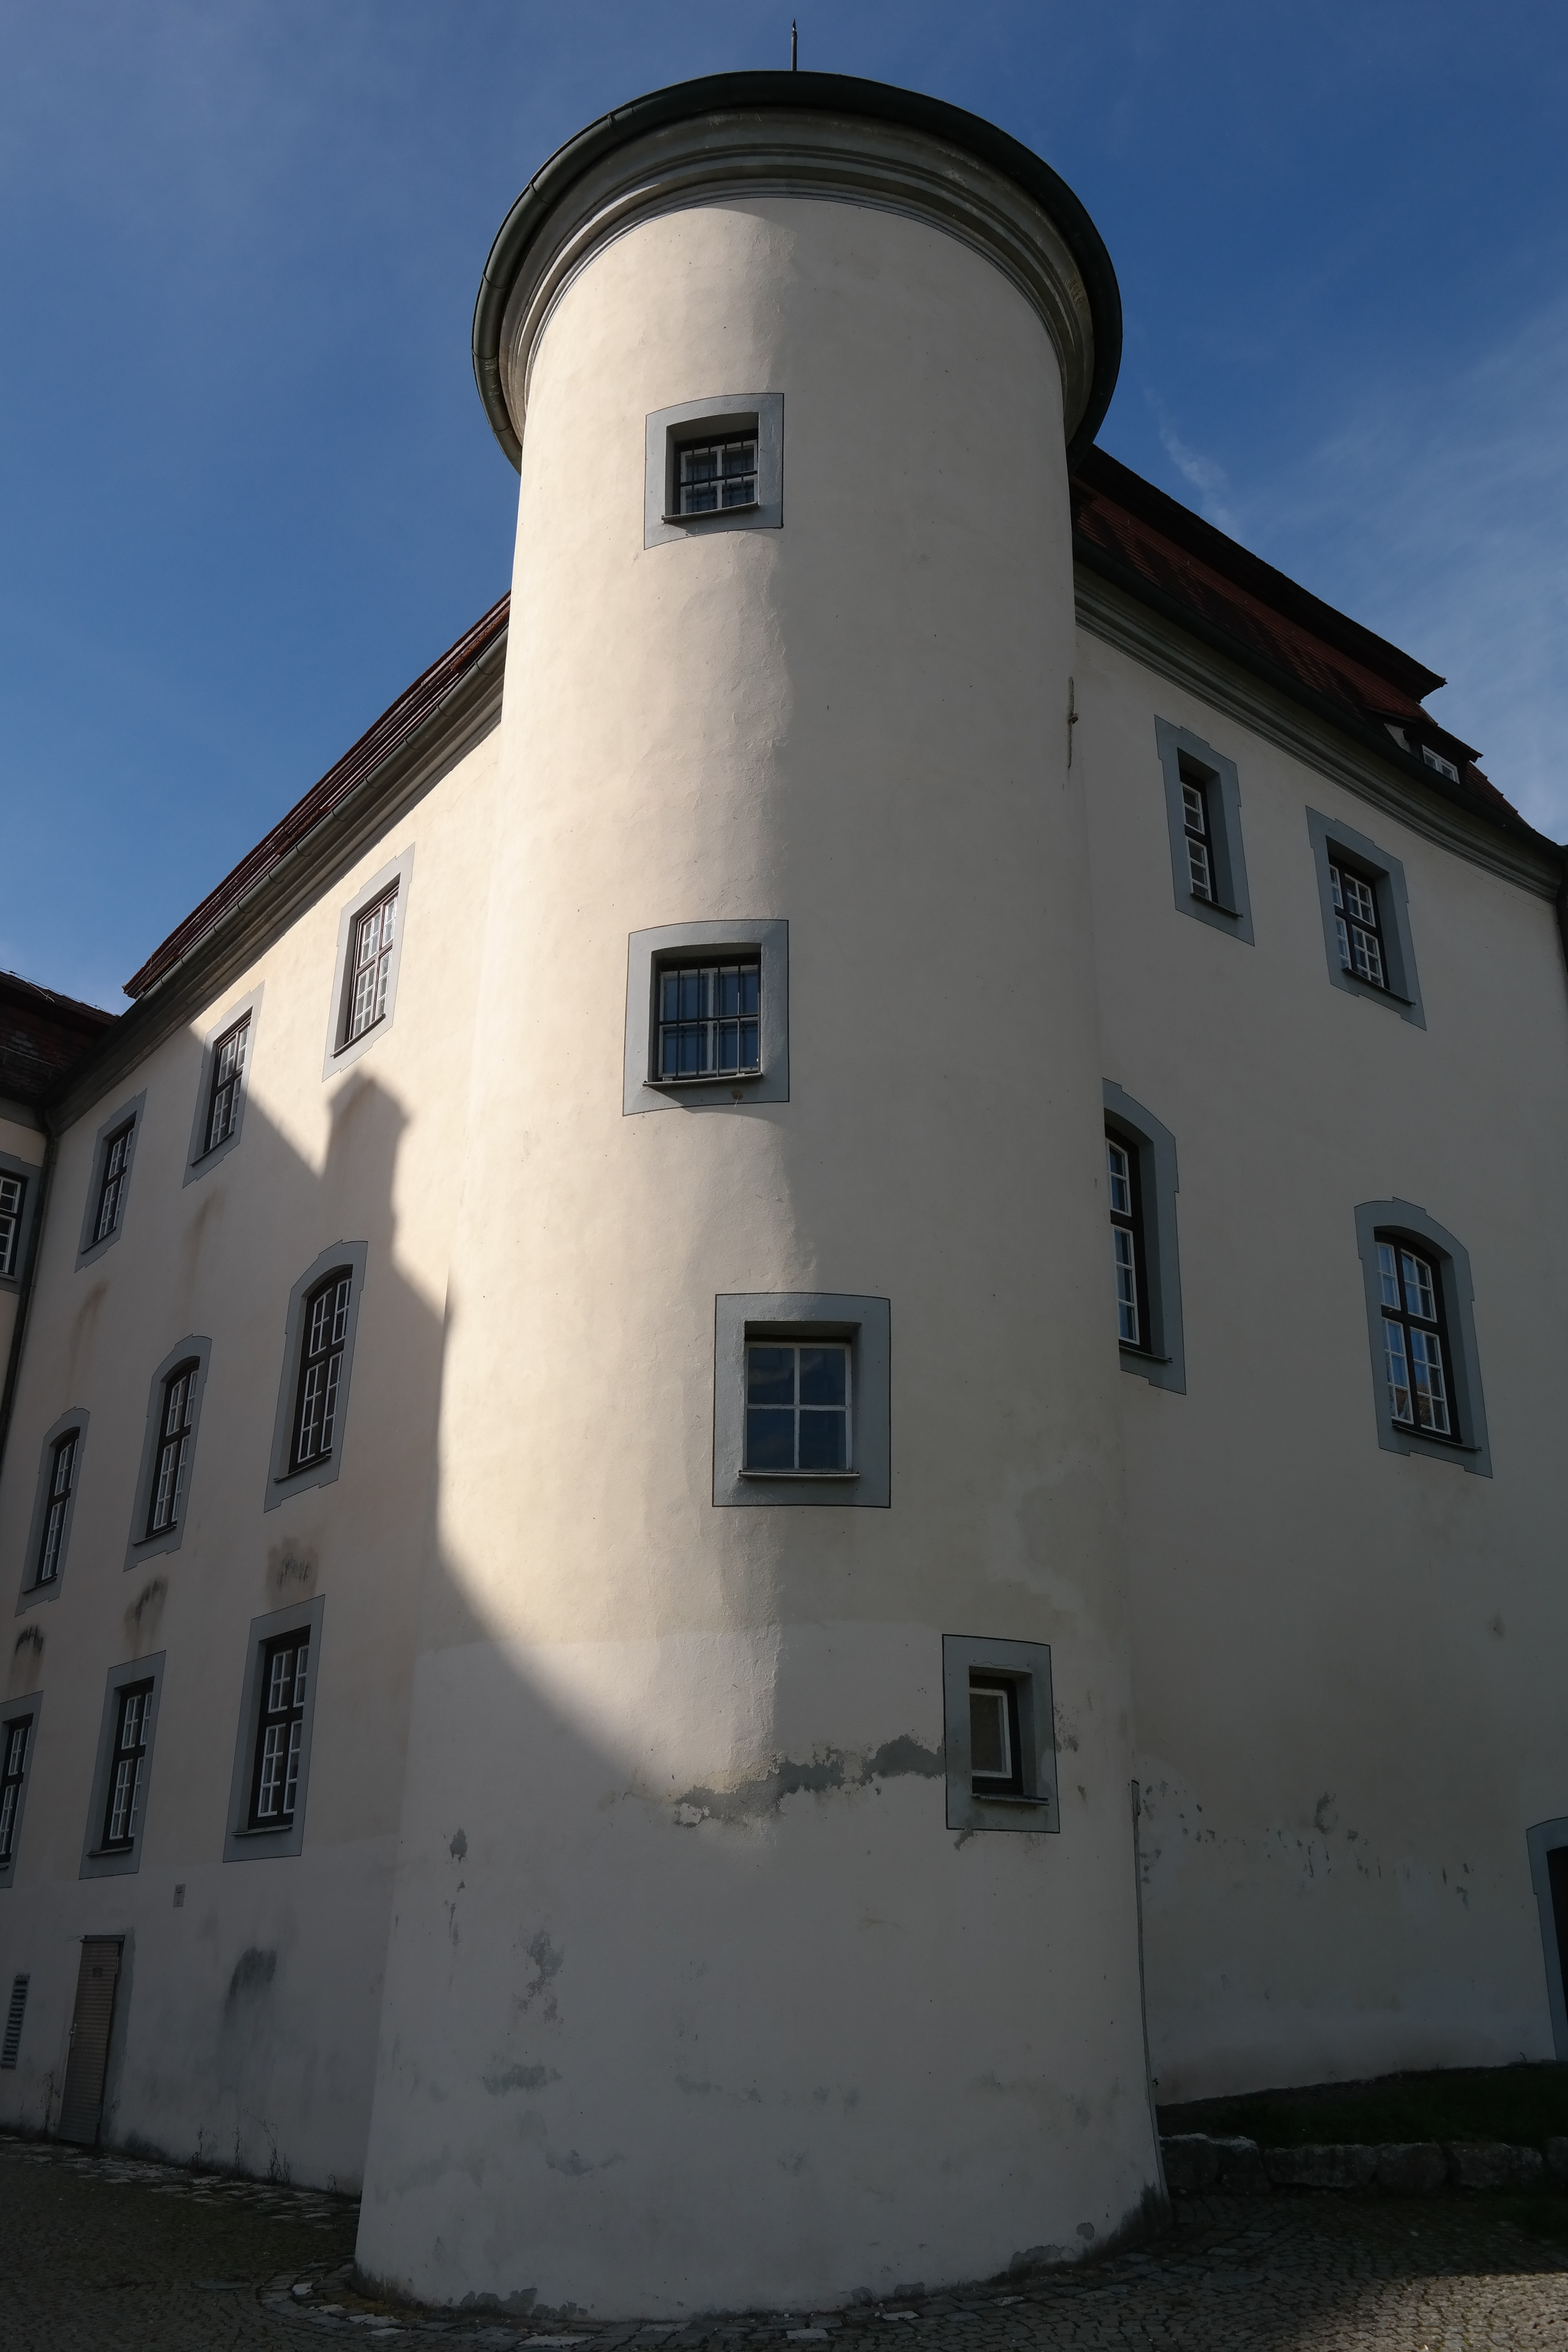
architecture, white, house, window, building, chateau, tower, castle, corner tower, tower window, castle gro laupheim, laupheim